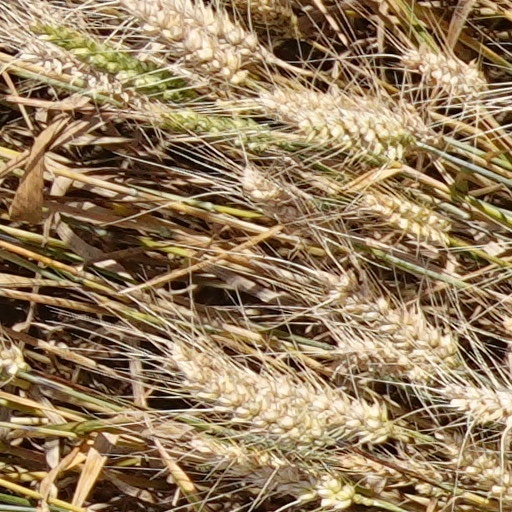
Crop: wheat